Bananaman (TV series)

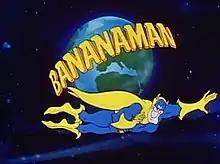
Title card

Bananaman is a British animated comedy series which ran from 3 October 1983 to 15 June 1988. It was based on the comic strip character Bananaman and each of the show's roughly five-minute episodes featured the voices of The Goodies (Tim Brooke-Taylor, Graeme Garden and Bill Oddie).